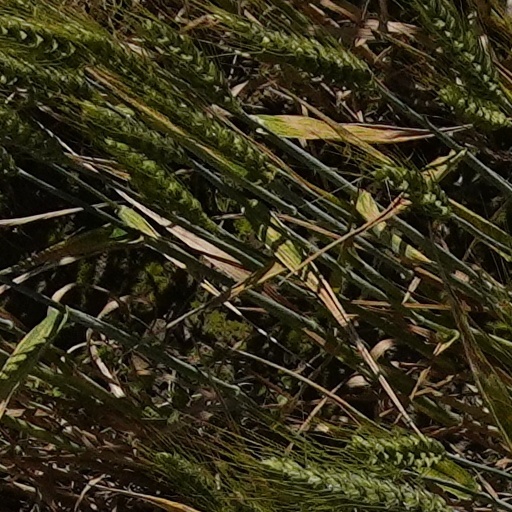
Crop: wheat